Rose Bowl (stadium)

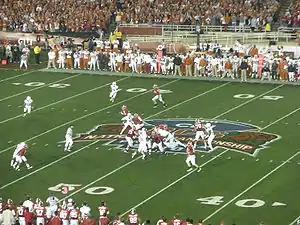
Texas and Alabama on January 7, 2010

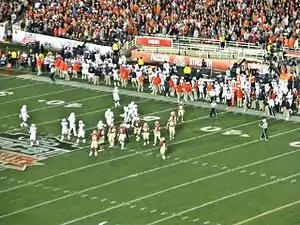
Florida State and Auburn on January 6, 2014

Starting with the 1998 season, the Rose Bowl became part of the Bowl Championship Series (BCS). The 2002 and 2006 games also were the BCS Championship games, matching the #1 and #2 BCS teams in the nation. The 2010 BCS National Championship Game was played six days after the Rose Bowl game as a completely separate event from the Tournament of Roses, though it managed the event. The stadium hosted the 2014 BCS National Championship Game, the final game before the BCS was replaced by the current College Football Playoff, when it celebrated its 100th anniversary of the Rose Bowl game.